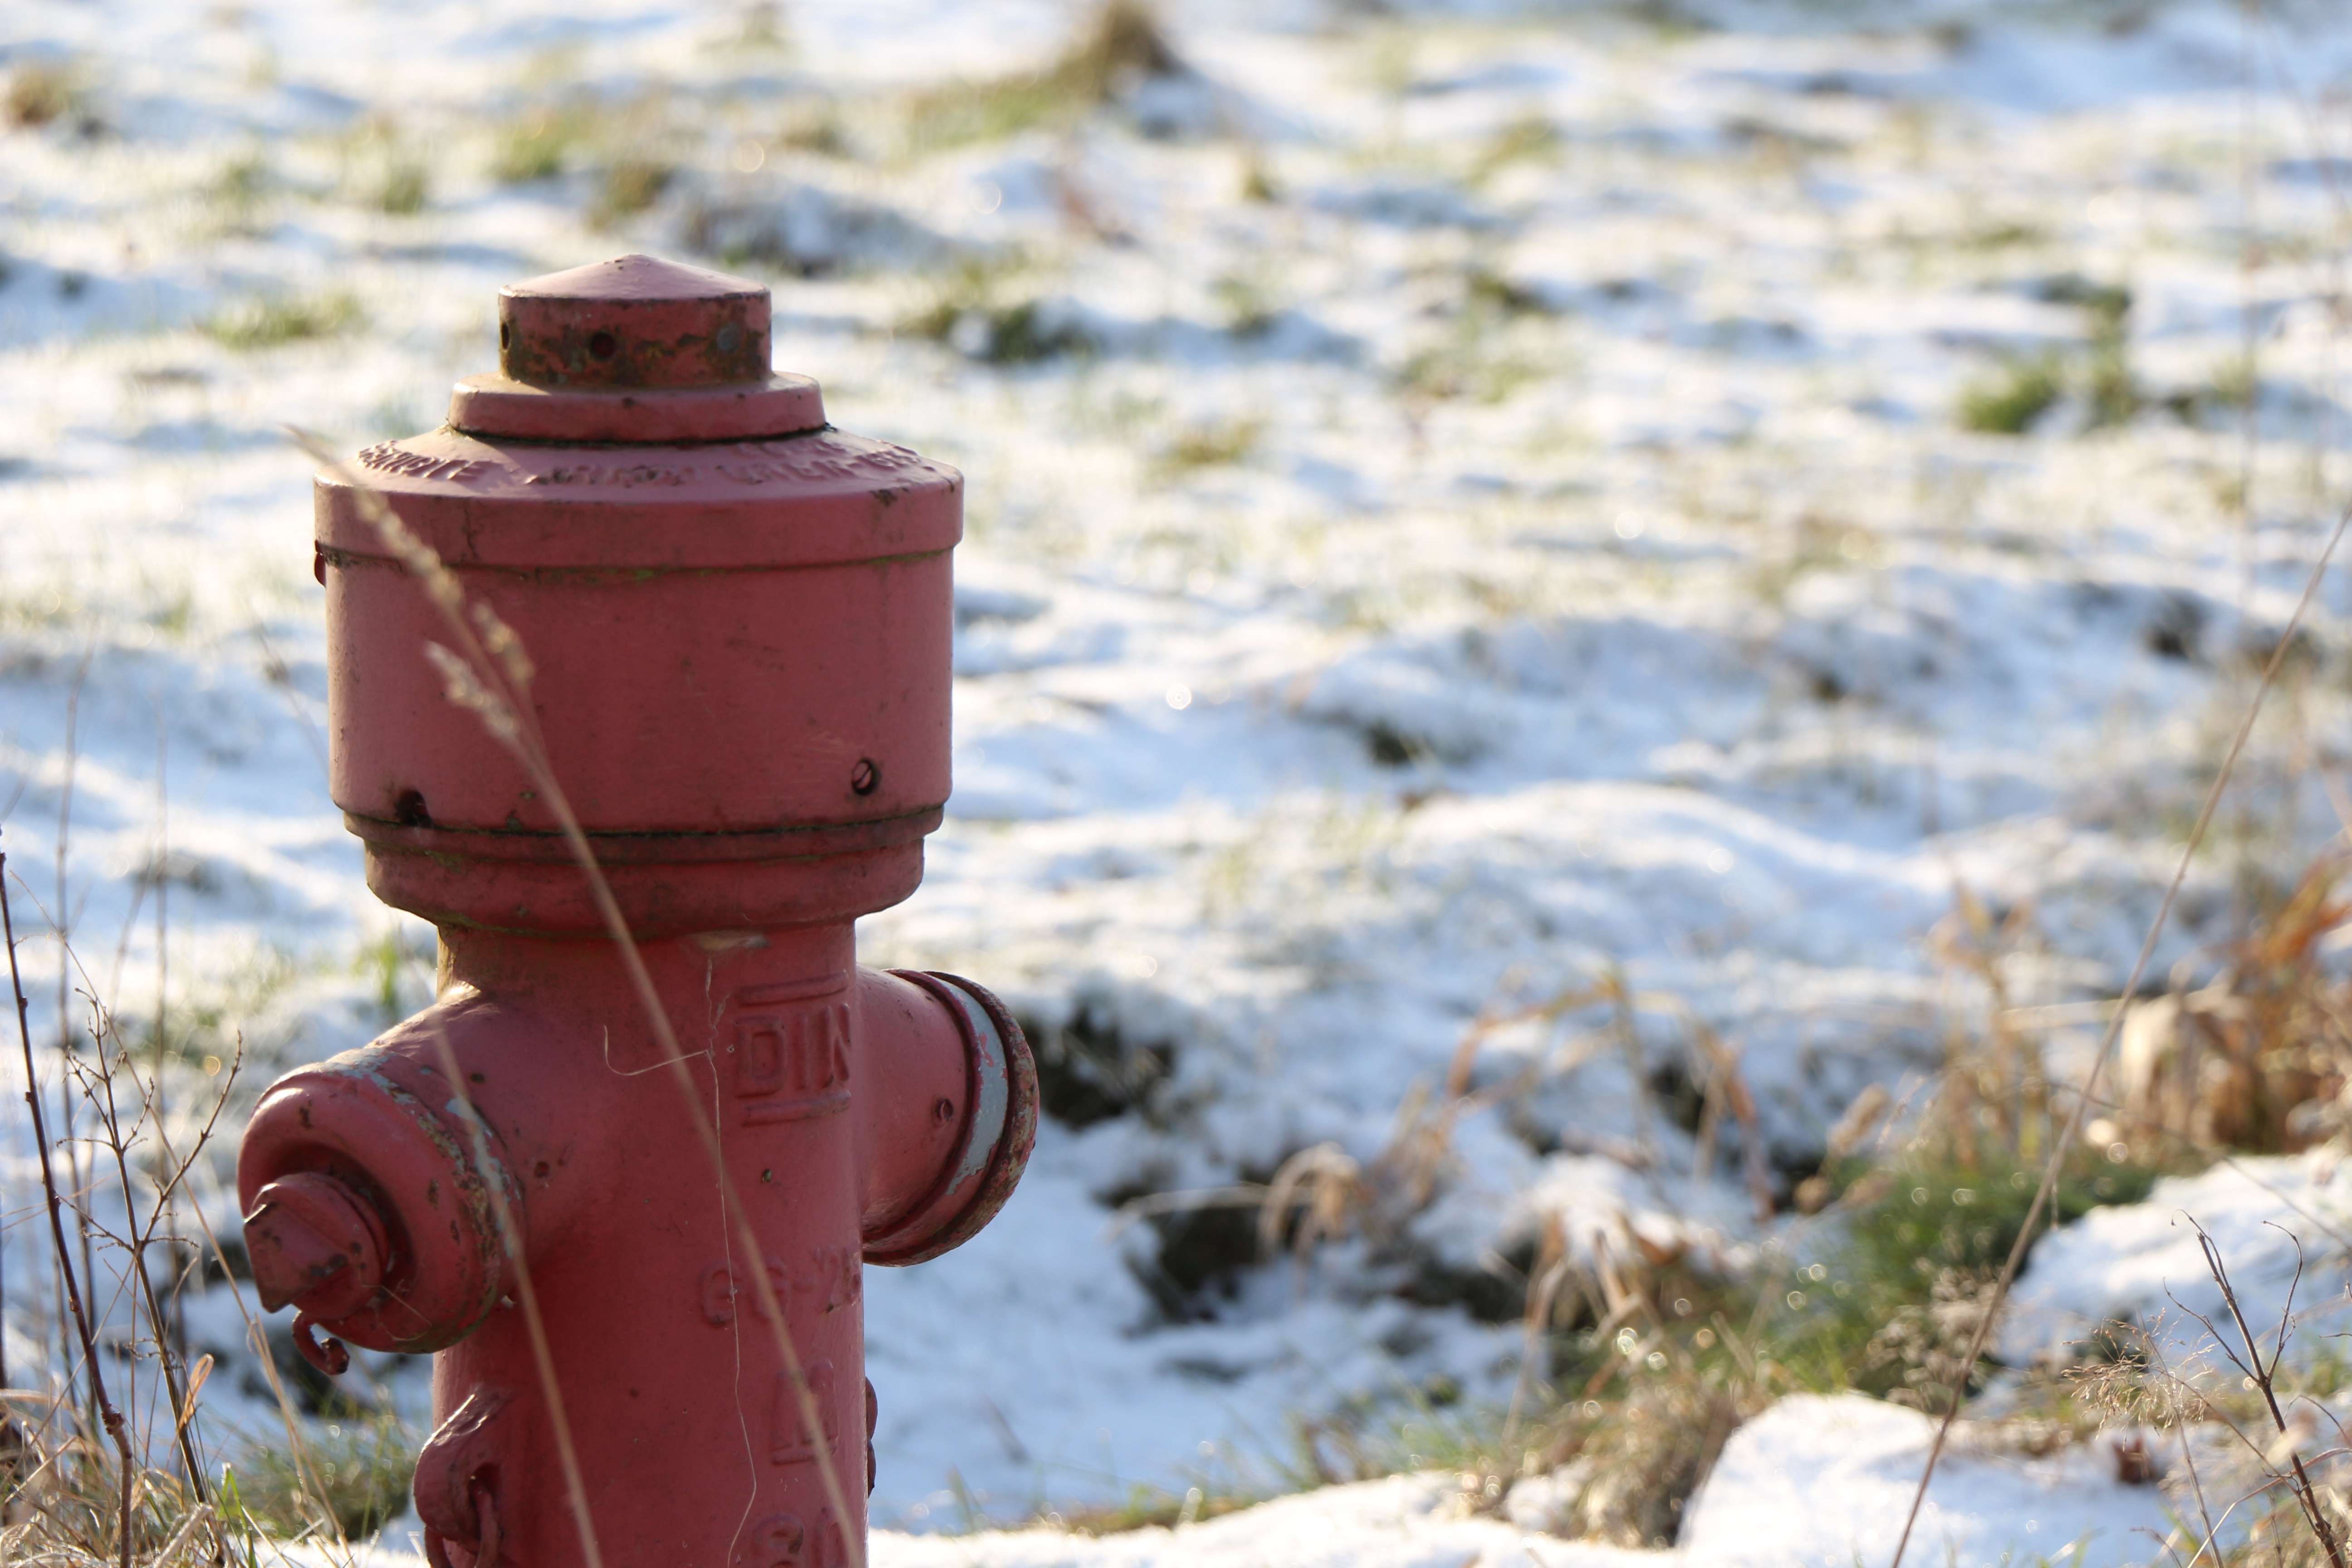
water, winter, red, fire hydrant, hydrant, connection, distributor